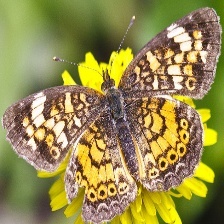
Species: CRECENT